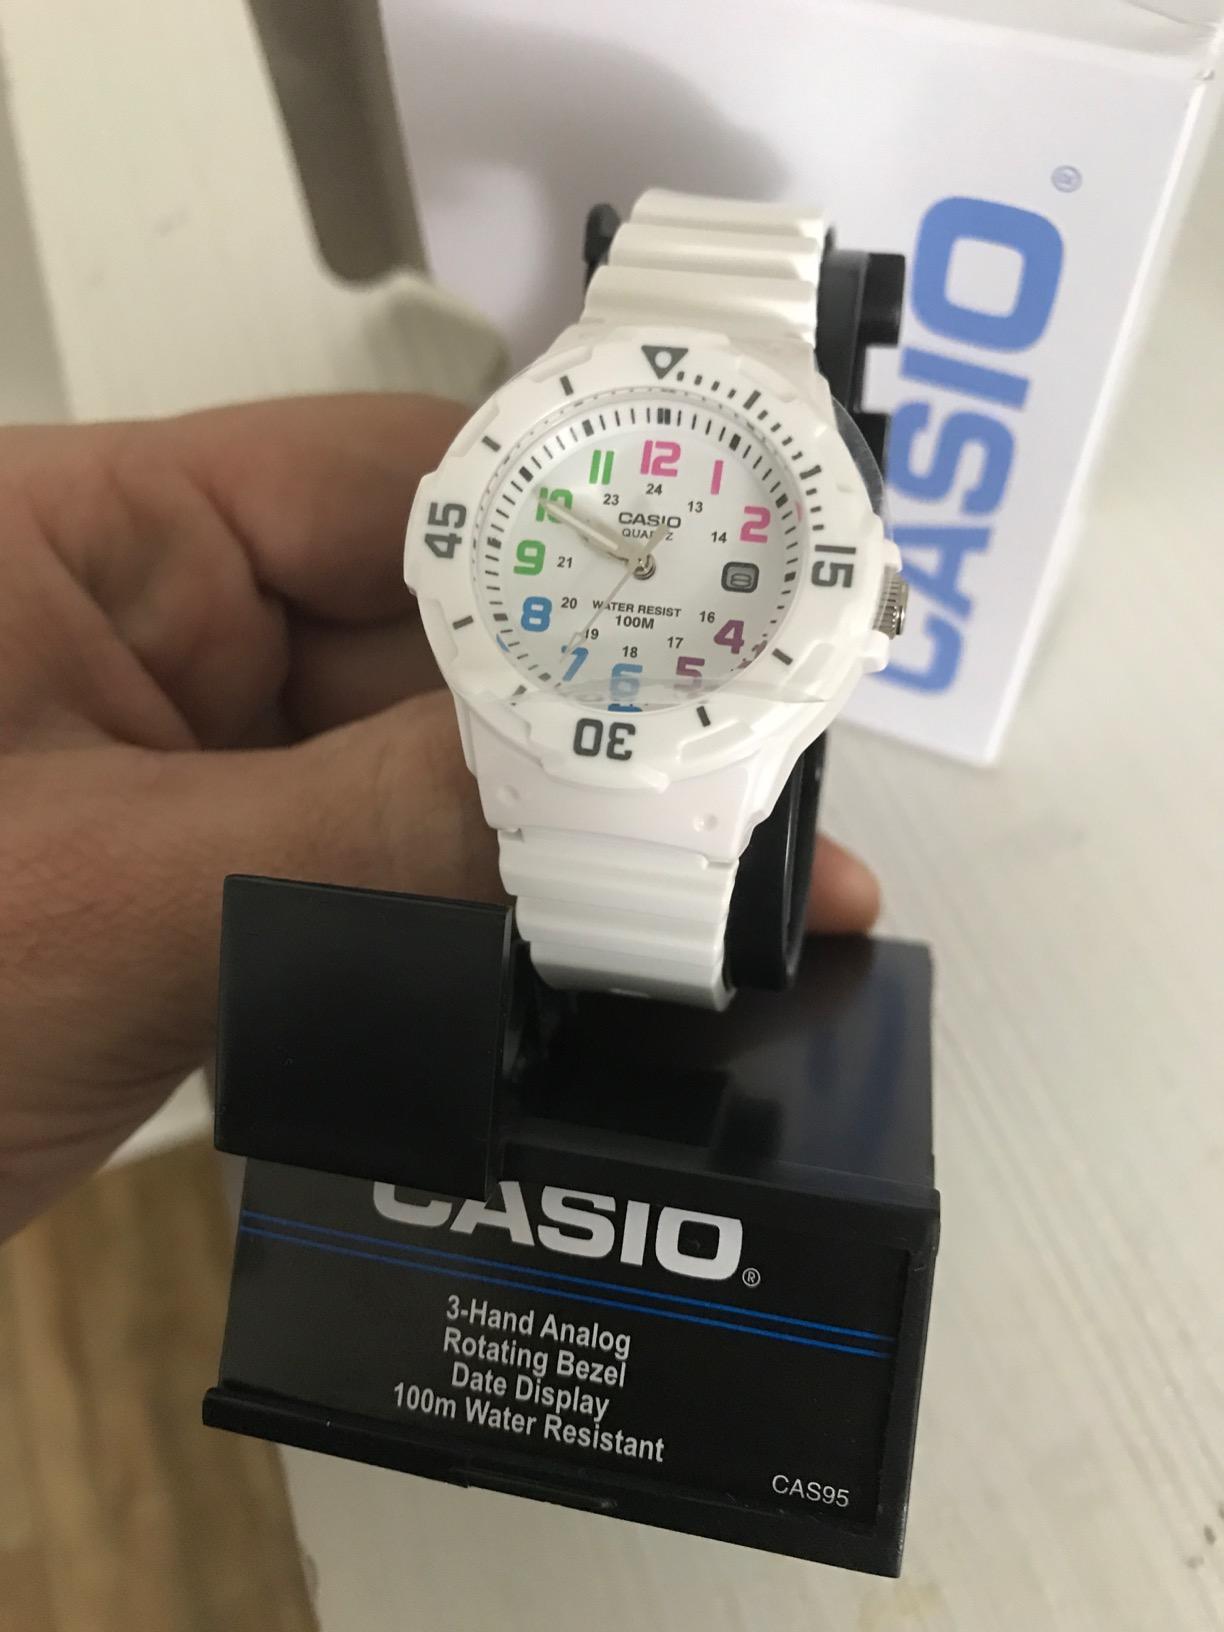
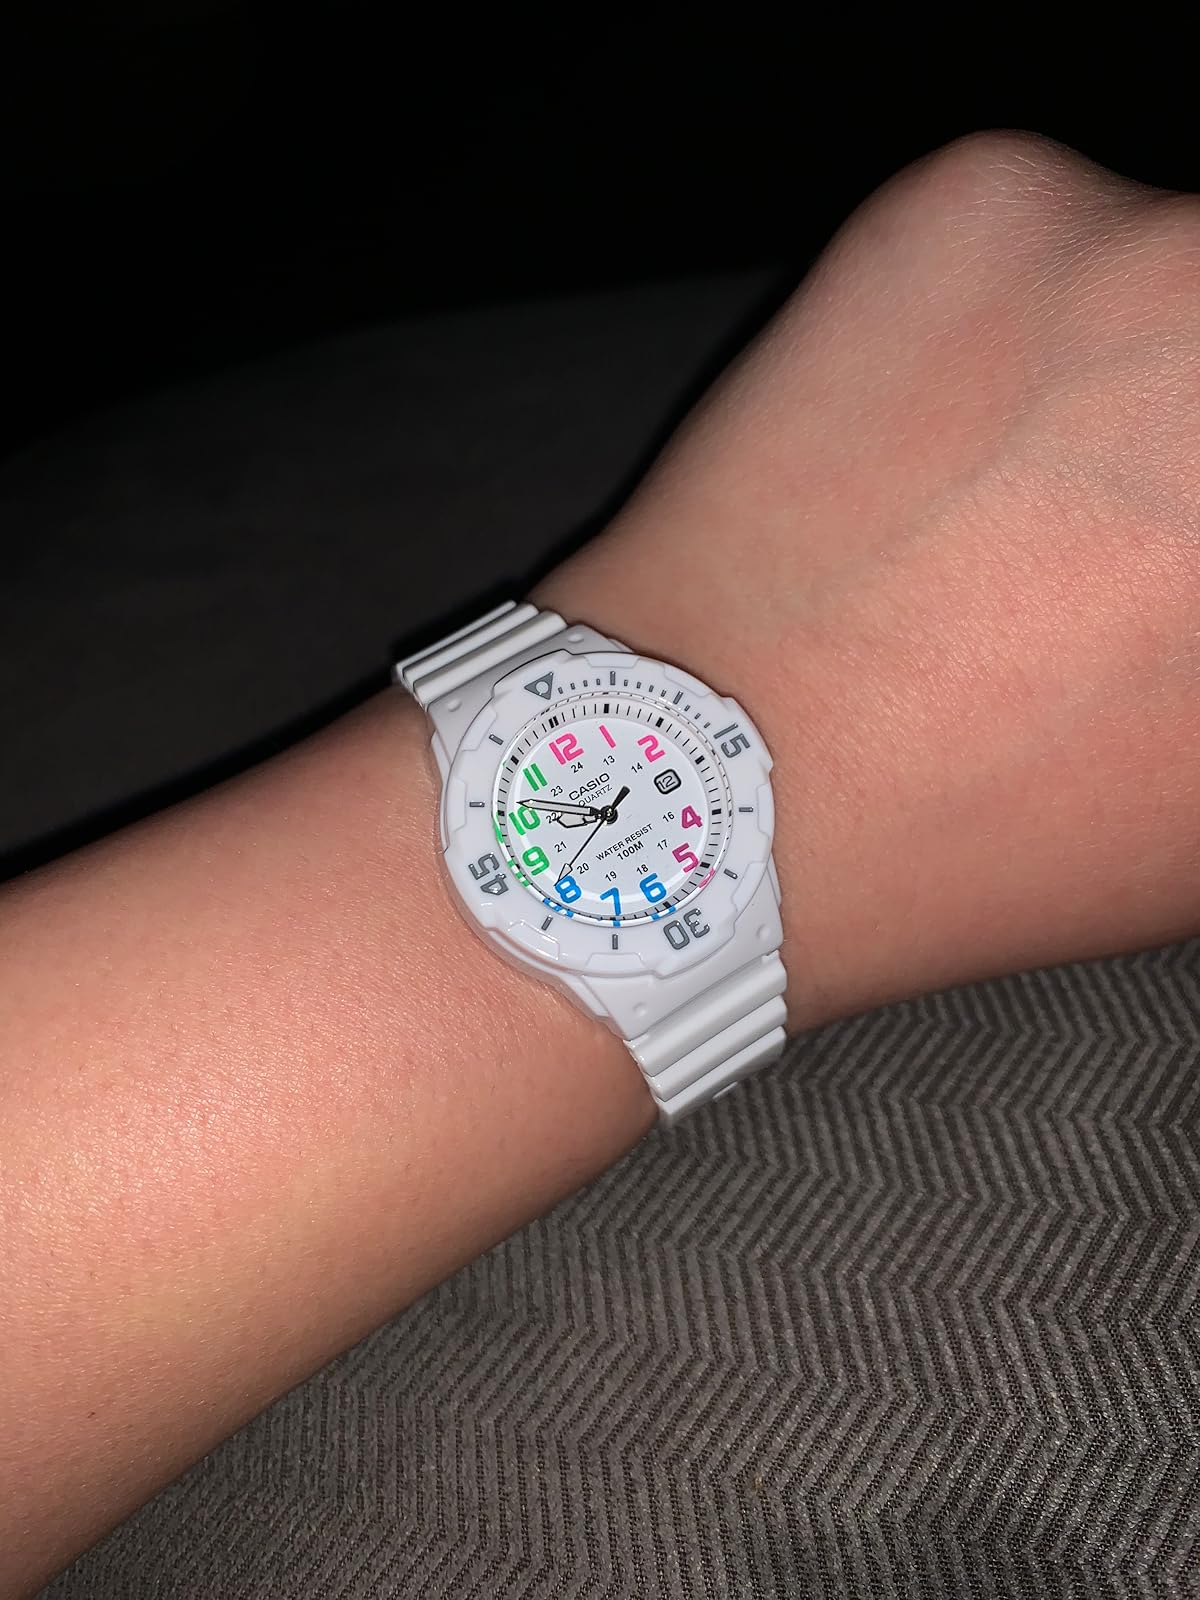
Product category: accessories_watch
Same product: yes